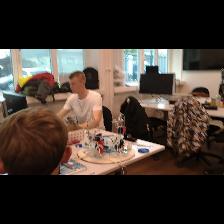
Label: Human